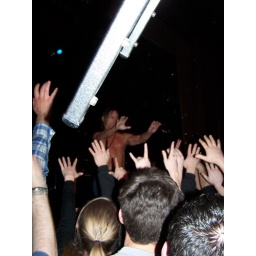
Iggy Pop and the Stooges at the United Palace Theater - Yes, that is a chair flying over the crowd.